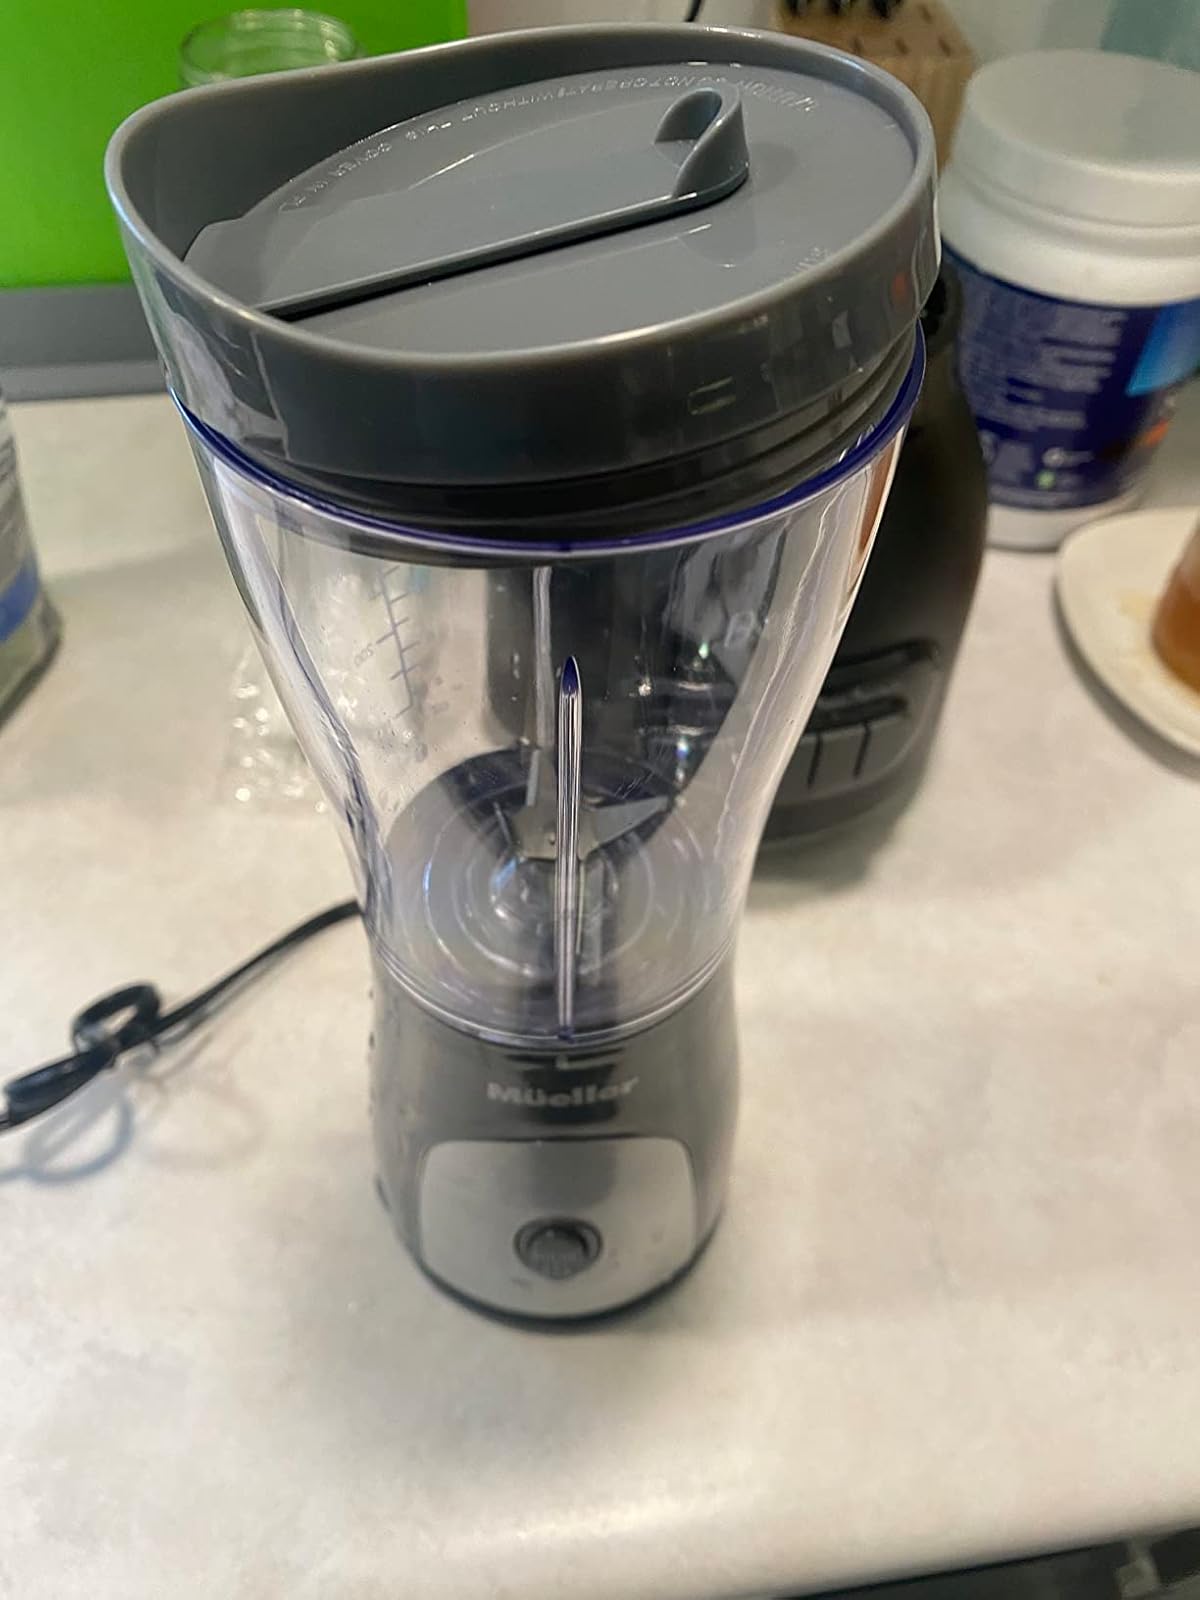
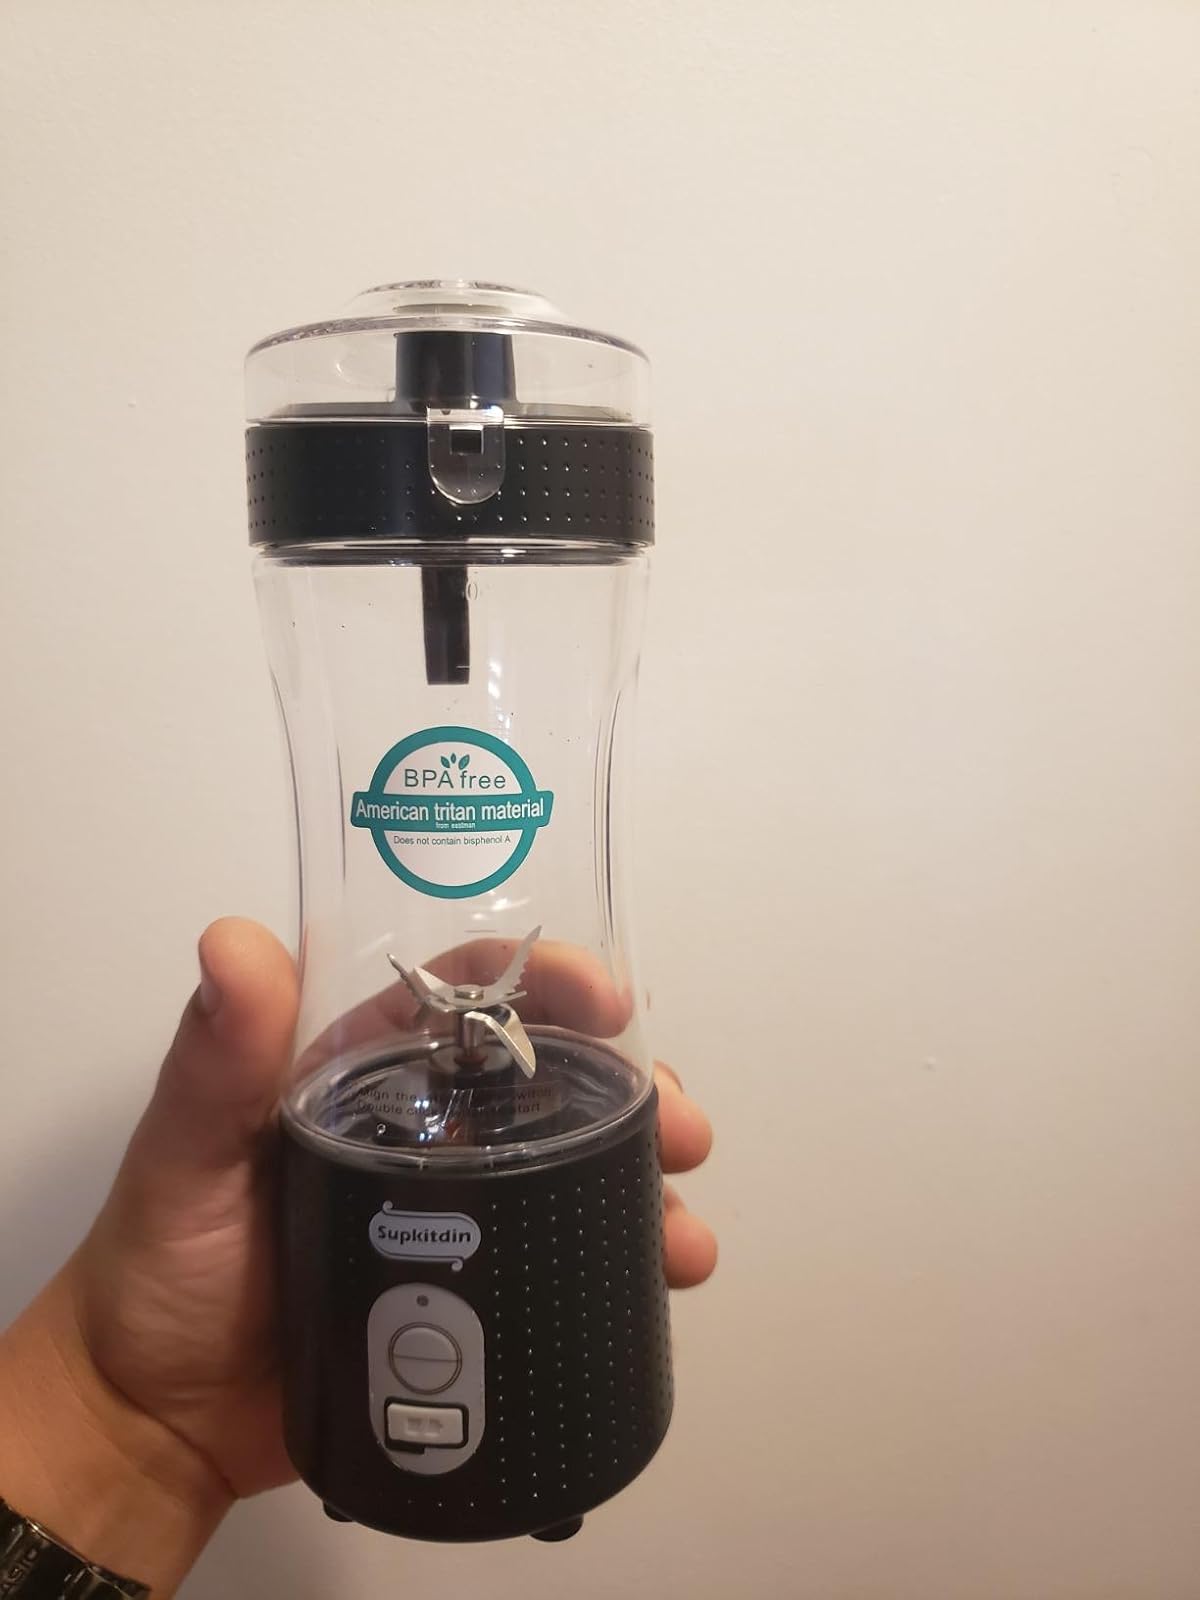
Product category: items_blender
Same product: no